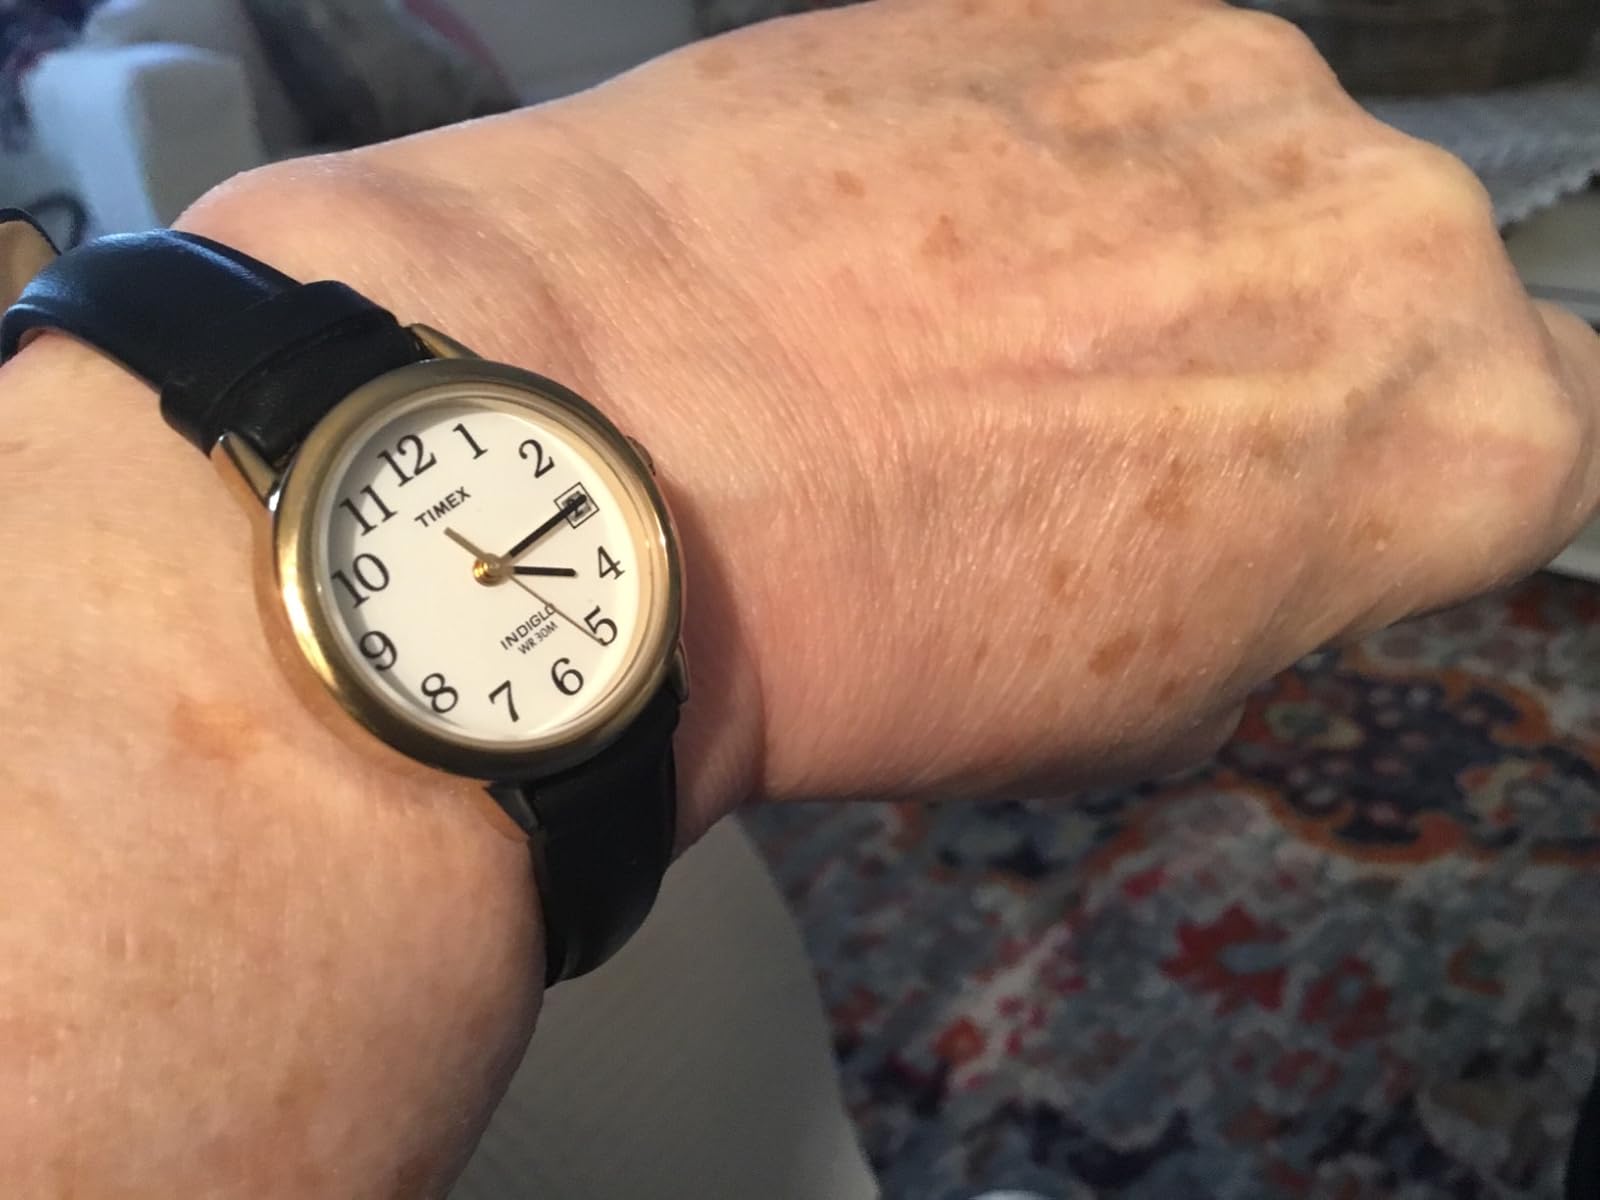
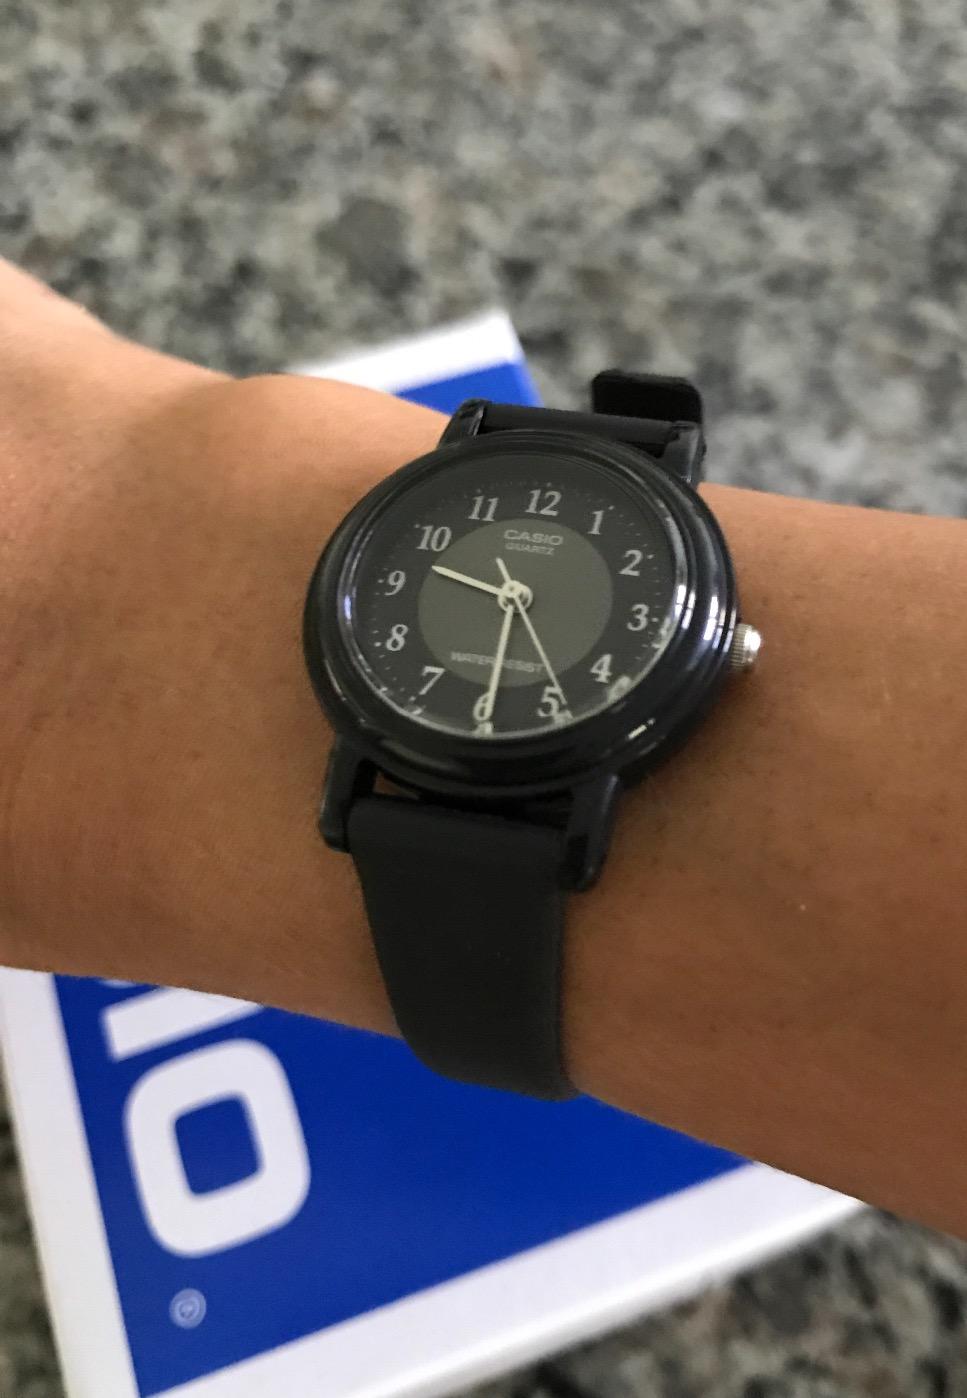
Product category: accessories_watch
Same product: no